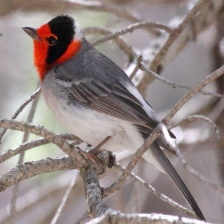
Species: RED FACED WARBLER
Scientific name: CARDELLINA RUBRIFRONS